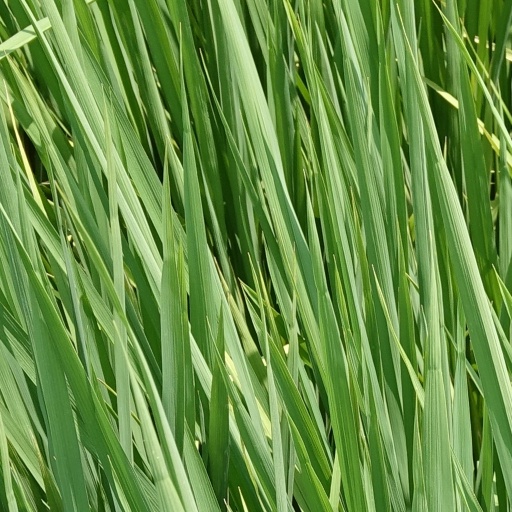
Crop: rice